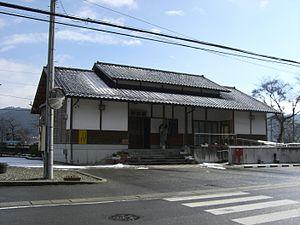
La gare d'Osakabe est une gare ferroviaire située dans la ville de Niimi, dans la préfecture d'Okayama au Japon. La gare est exploitée par la compagnie JR West, sur la ligne Kishin.